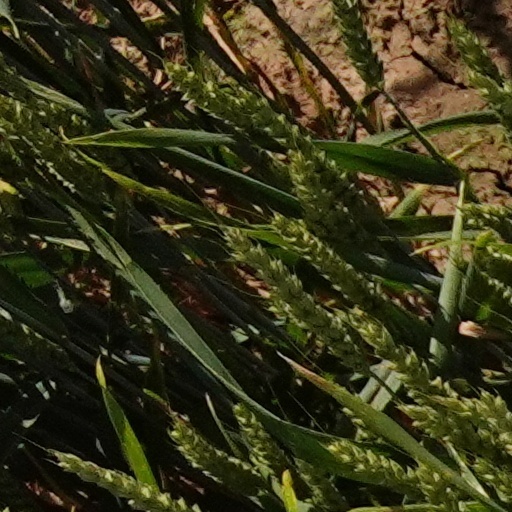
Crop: wheat